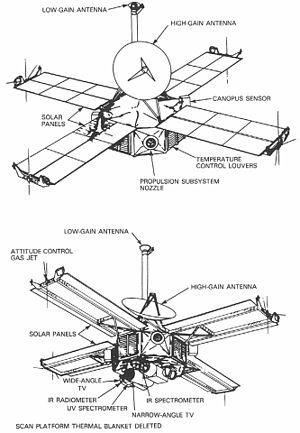
Diagrammes de Mariner 6 &amp